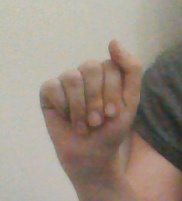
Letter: saad